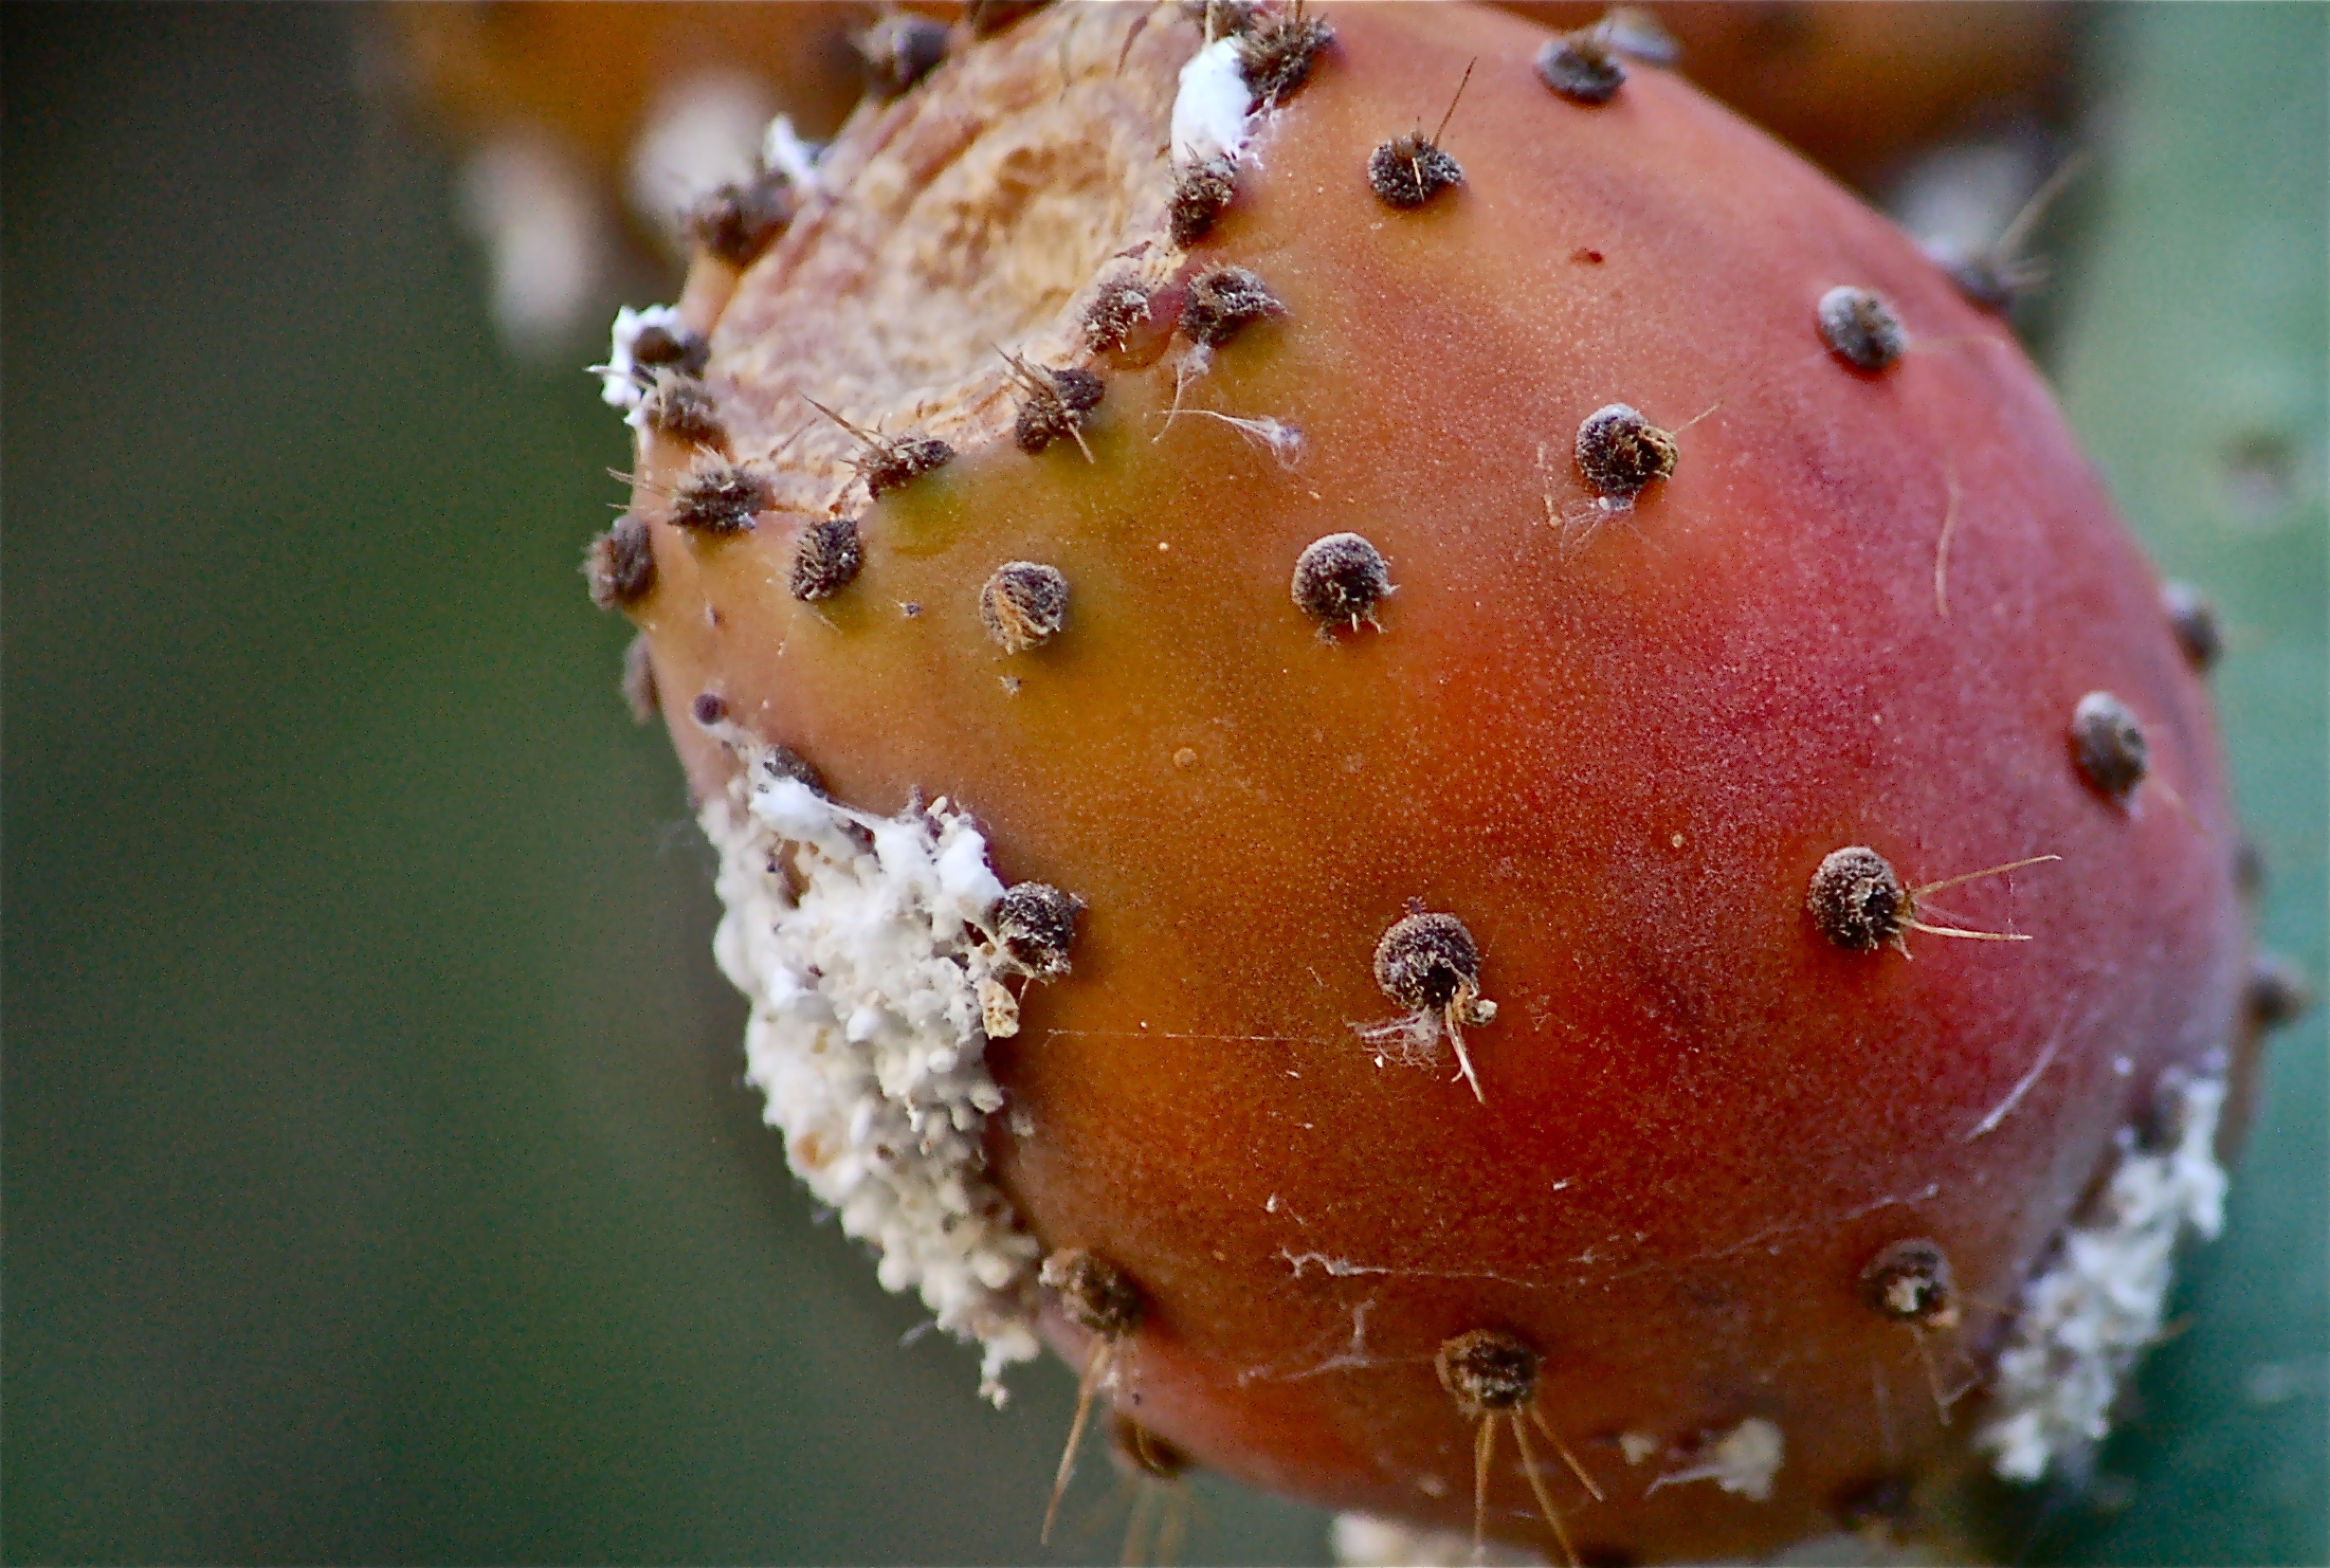
nature, cactus, plant, photography, fruit, flower, food, produce, vegetable, flora, close up, macro photography, flowering plant, prickly pear, prickly pear cactus, land plant, barbary fig